FareStart

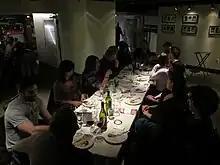
Guest Chef night

FareStart is a nonprofit organization in Seattle, Washington, US, that provides restaurant industry job training for the disadvantaged and homeless.